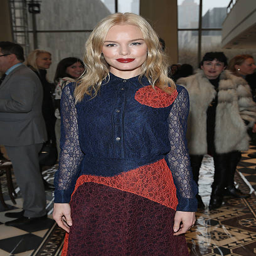
actor attends the collection during fashion week .